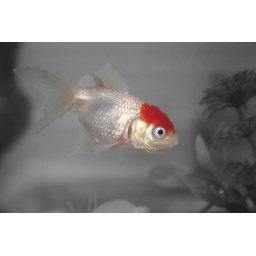
gold fish swimming in black and white